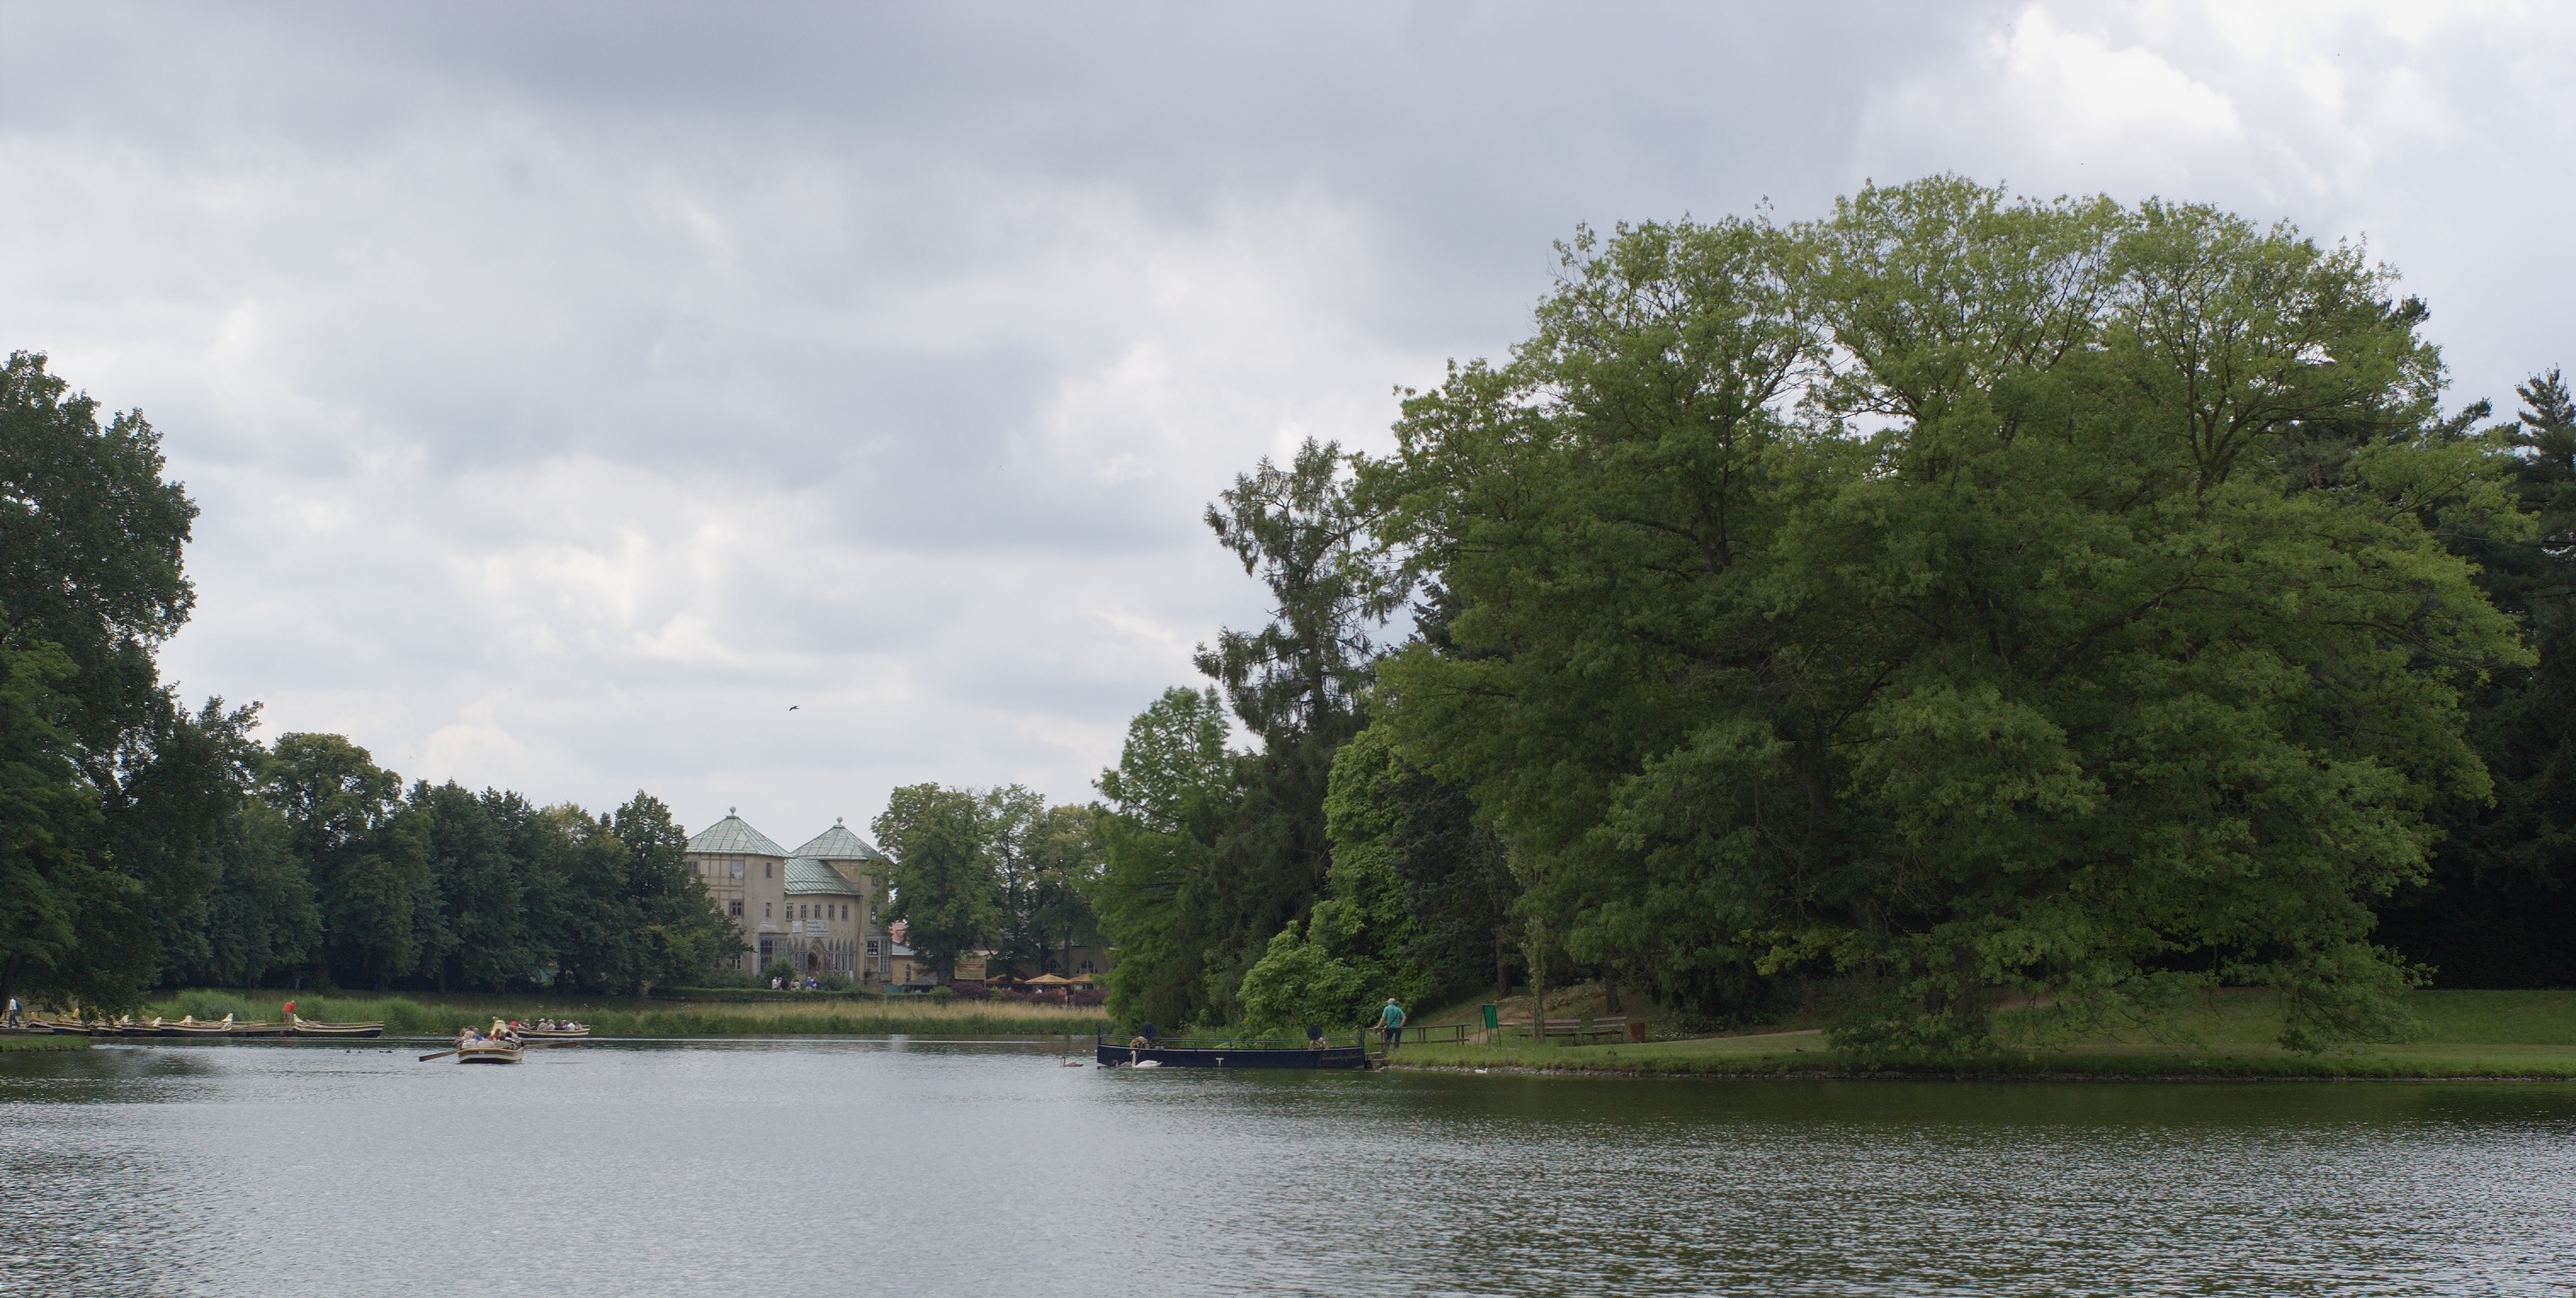
tree, water, lake, river, canal, pond, reflection, vehicle, reservoir, waterway, body of water, 50mm, boating, rawtherapee, gimp, germany, deutschland, pentax, loch, saxonyanhalt, sachsenanhalt, lenstagged, steffenzahn, k100d, justpentax, fa50, fa50mm, smcpentaxfa11450mm, pentaxfa50mm, smcpfa50mmf14, wrlitz, landform, geographical feature